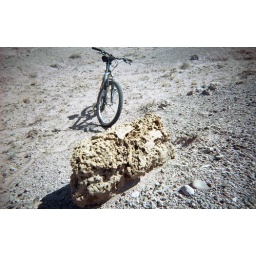
img191 Mountain bike and rock in Painted Desert 2004